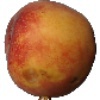
Label: Peach 1